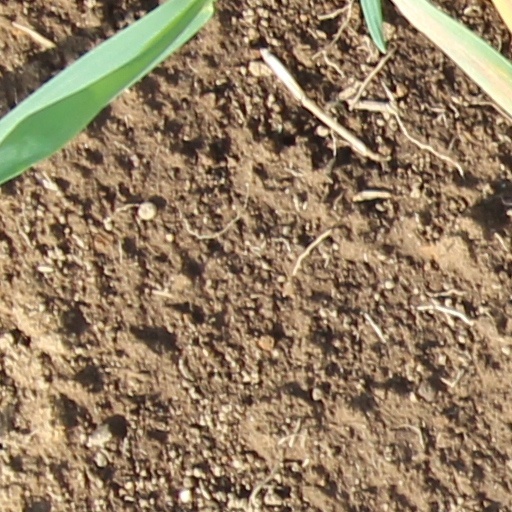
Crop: wheat